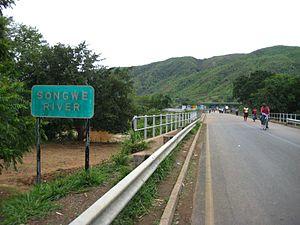
La Songwe est une rivière qui forme une notable partie, de la frontière entre le Malawi et la Tanzanie. Du fait de la variabilité de l'écoulement du cours d'eau, l'emplacement de l'embouchure, au nord du lac Malawi, varie selon les saisons et par conséquence la frontière entre les deux pays.